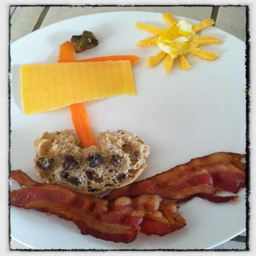
turn your breakfast into a pirate ship sailing the high seas